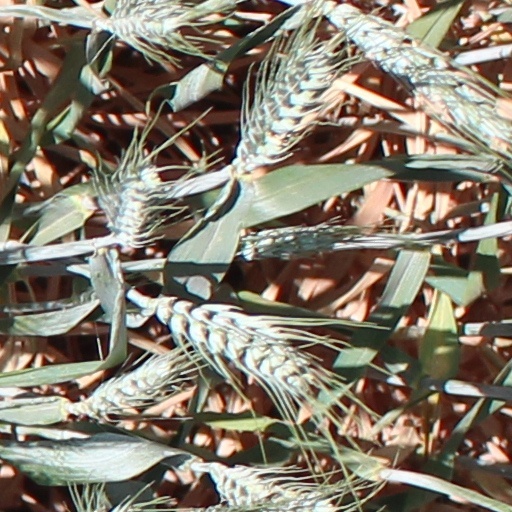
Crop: wheat